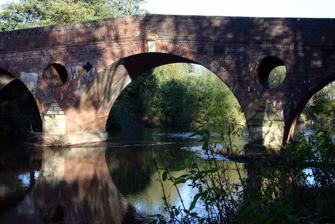
Building: Eastham bridge
Country: United Kingdom
Year built: 1793
Bridge in Worcestershire, England Eastham Bridge The former bridge, in October 2006 Coordinates 52°19′07″N 2°30′05″W / 52.318637°N 2.501386°W / 52.318637; -2.501386 Carried Minor road Crossed River Teme Locale Eastham , Worcestershire , England Named for Eastham Owner Worcestershire County Council Heritage status Grade II listed National Heritage List for England no. 1081429 Characteristics Material Brick Sandstone ashlar No. of spans 3 Piers in water 2 History Construction end 1793 Collapsed 24 May 2016 Location Eastham bridge was a Grade II listed bridge over the River Teme at Eastham , near Tenbury Wells , Worcestershire, England. Built as a toll bridge in 1793, tolls ceased to be charged in 1907, when the bridge was purchased by Worcestershire County Council . The listed bridge collapsed in 2016 and a replacement opened in April 2017. The small village of Eastham is situated just on the south bank of the Teme, and the bridge connected that village and other settlements in its parish with the north bank, where the A443 and A456 main roads pass. The north bank is the civil parish of Lindridge . Listed bridge The bridge was granted Grade II heritage status in October 1952, prohibiting unauthorised modifications. The list entry describes it as: Part red brick, part red and blue brick with sandstone ashlar dressings. Three elliptical arches of regular size, the central one is larger than the outer two; the central and north arch have stone keyblocks; two circular flood outlets in central spandrels and short angled buttresses to central piers; two-course band beneath parapet which is splayed at both ends and terminated by square piers with pyramidal capping. Collapse On 24 May 2016, part of the bridge collapsed into the river. The county council at first said that the bridge would be repaired and that this would take a year or more; in the meantime, motorists, cyclists, pedestrians, and horse-riders who wished to cross the river had to undertake a ten-mile diversion. It was decided to demolish the remains of the bridge and build a new one rather than repair, due to costs and length of time that would be involved to undertake the required heritage repair. New bridge Following demolition of the remains of the listed bridge in the winter of 2016/7, Worcestershire County Council are as of February 2017 constructing a single-traffic bridge of steel construction to permanently replace the old bridge. It is due to open to traffic in the spring of 2017. References